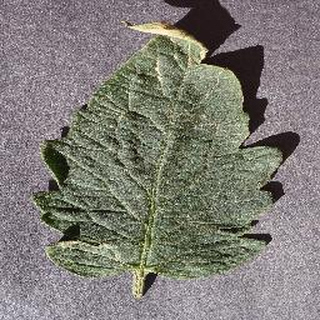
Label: healthy_tomato